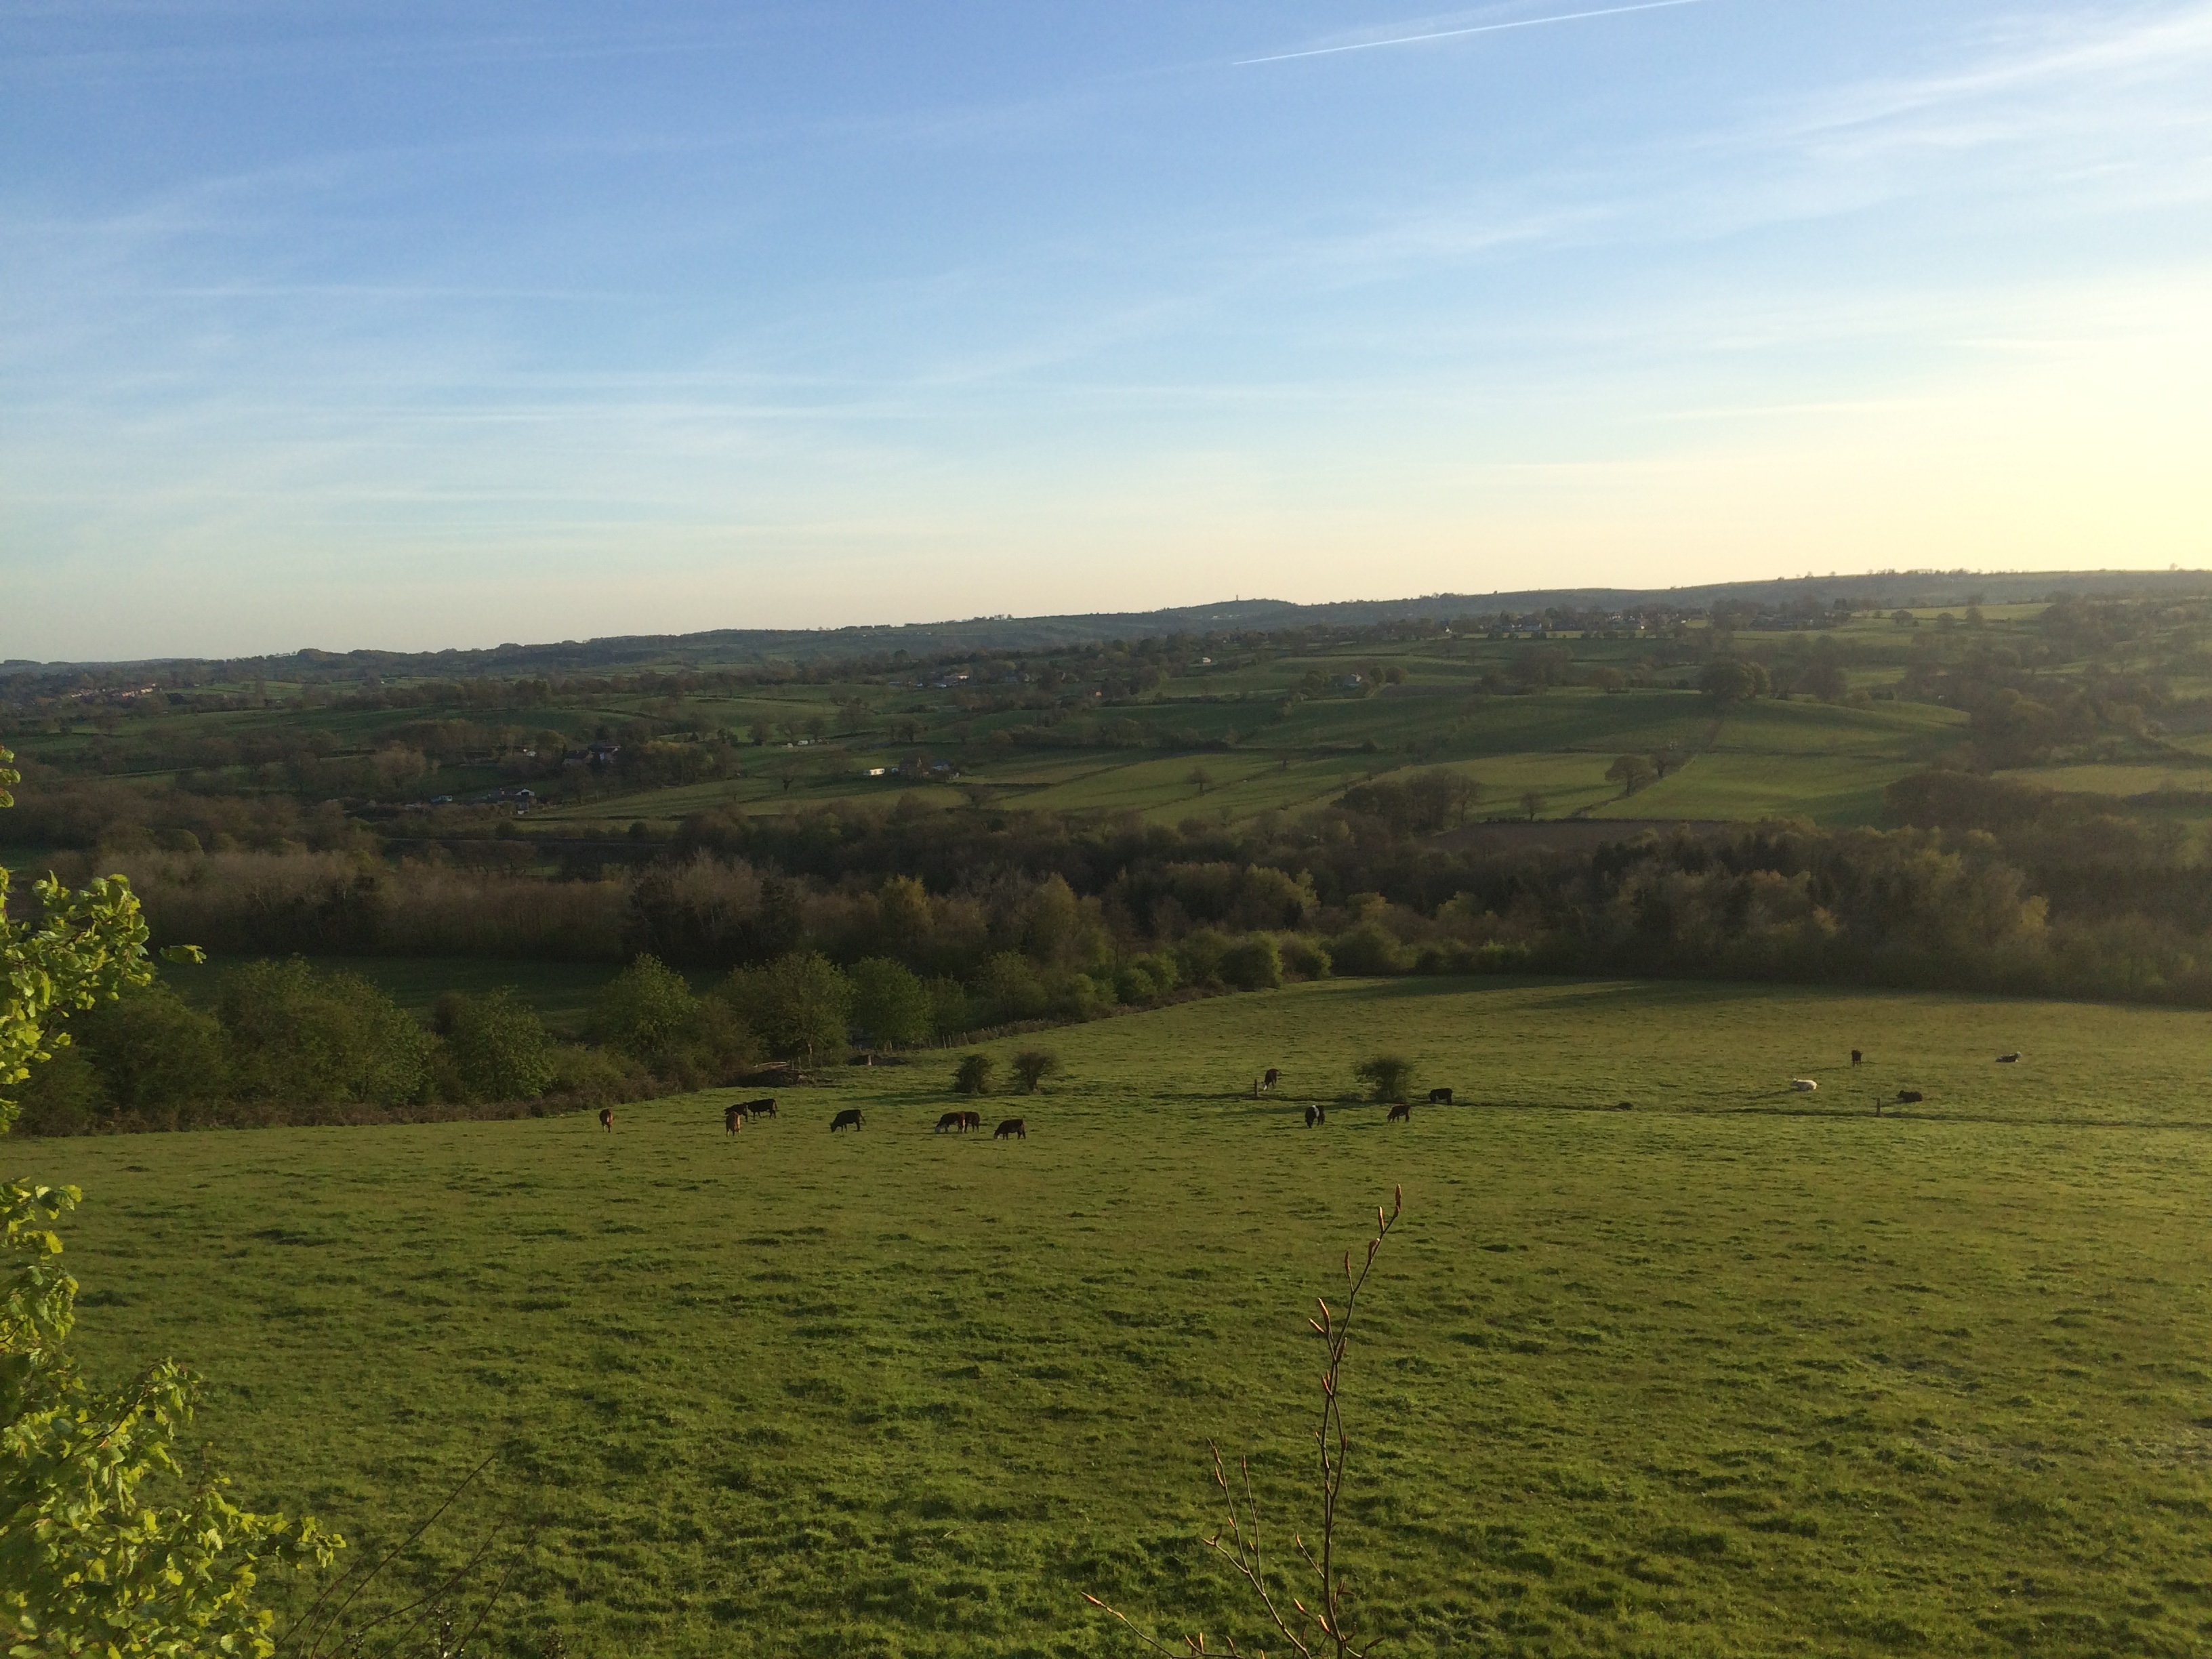
landscape, grass, wilderness, mountain, field, meadow, prairie, hill, valley, pasture, reservoir, highland, savanna, ridge, plain, grassland, wetland, plateau, fell, habitat, loch, ecosystem, steppe, rural area, natural environment, geographical feature, atmospheric phenomenon, mountainous landforms